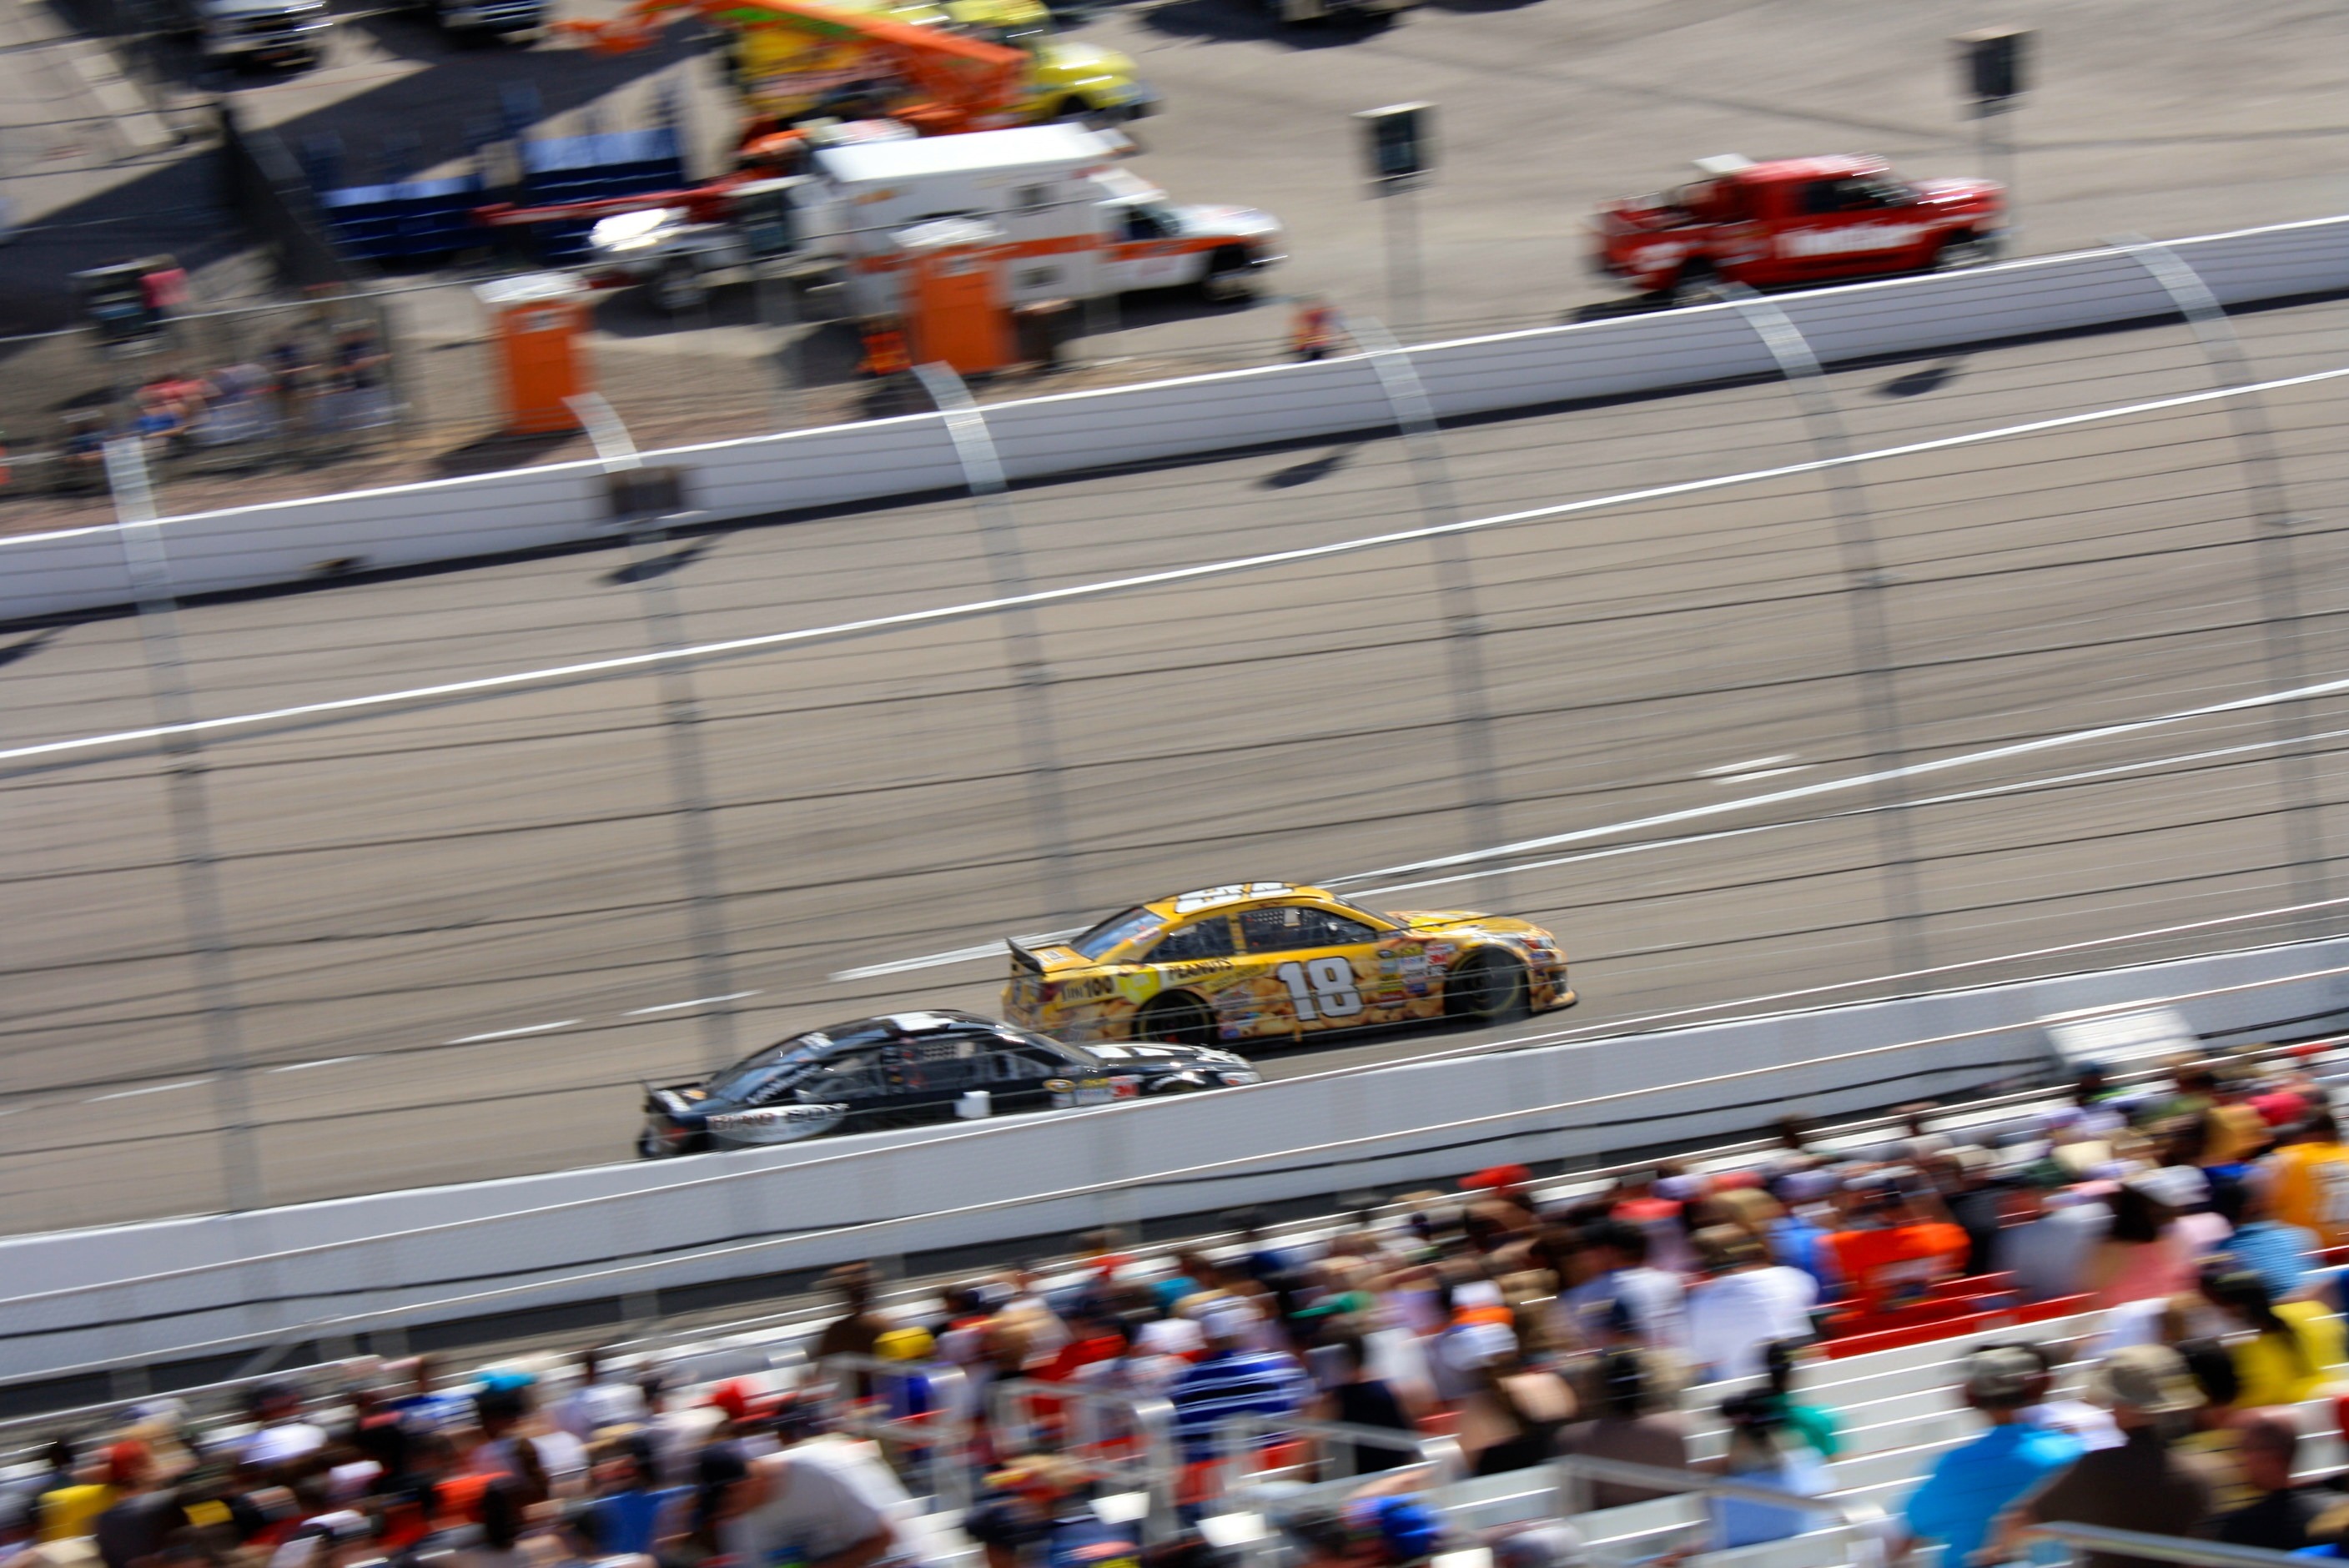
structure, track, sport, crowd, vehicle, stadium, race, sports, cars, racing, race track, motorsport, nascar, pit stop, formula one, auto racing, sport venue, indycar series, car races